Manitoba Legislative Building

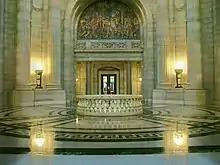
Rotunda, South side

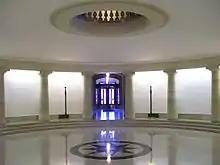
Pool of the Black Star

The main entrance is a perfectly square room measuring on each side, which is meant to represent the numerological number 666, which are all the numbers added from one to 36, which is the square of 6, in mathematics, geometry, and arithmetic.